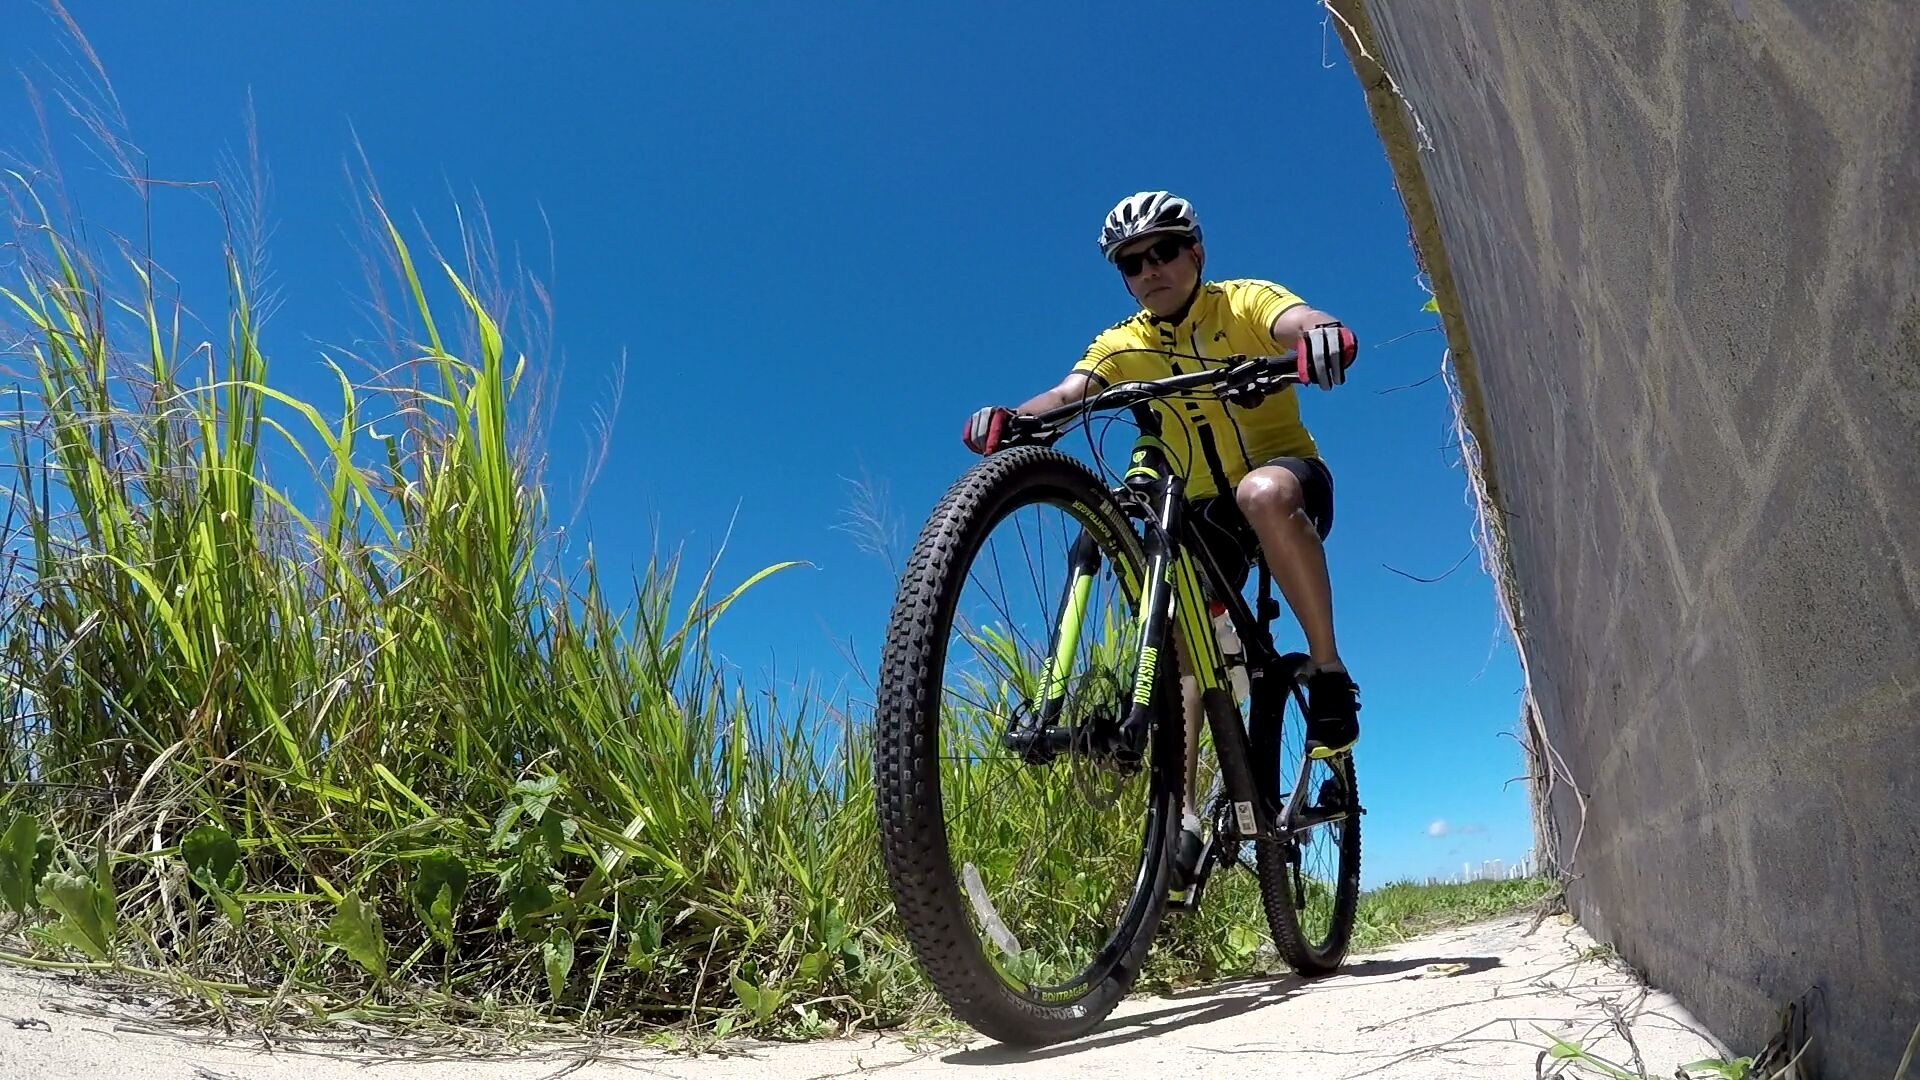
nature, trail, bicycle, bike, vehicle, extreme sport, sports equipment, mountain bike, cycling, sports, freeride, mountain biking, road cycling, cycle sport, bicycle racing, downhill mountain biking, road bicycle, racing bicycle, mountain bike racing